East Bengal Club

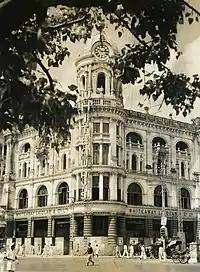
Whiteaway, Laidlaw & Co. department store in 1945

The primary and secondary colors of East Bengal are red and yellow respectively. Traditionally, the home kit consists of a red and yellow jersey with black shorts, while the away kit colors vary every year. These colors came about after the club was formed when the founders debated over them for the club jersey. At that time, the jerseys used to come from England. The founders, while searching, came across the red and gold color shirt hanging at the Whiteaway, Laidlaw & Co. department store in Chowringhee, Kolkata. It attracted them, and they finalized the colors and jersey. It cost ₹80 in 1920, four times higher than the average. These colours permanently integrated with the club.